Statement on Chemical and Biological Defense Policies and Programs

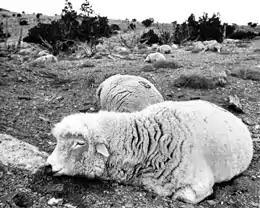
Dead sheep resulting from the Skull Valley sheep kill

Nixon recognized that the BW program was unpopular and decided that there was no real reason to continue these programs. While there were some political considerations involved in Nixon's decision, the result brought the topic into international forums for years following his declaration. The media characterized Nixon's decision as a sudden awareness of the horrific nature of chemical-biological warfare.